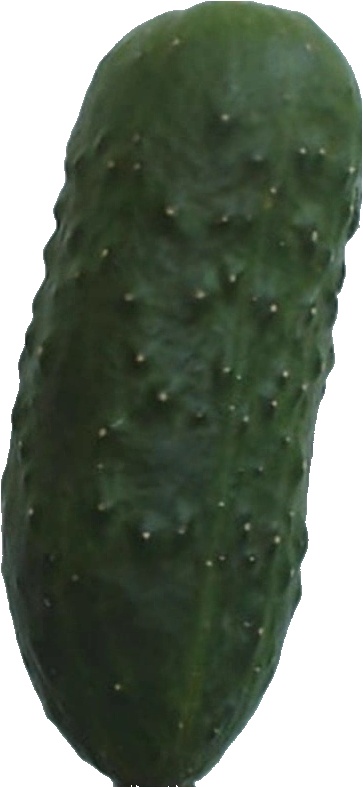
Label: cucumber_1